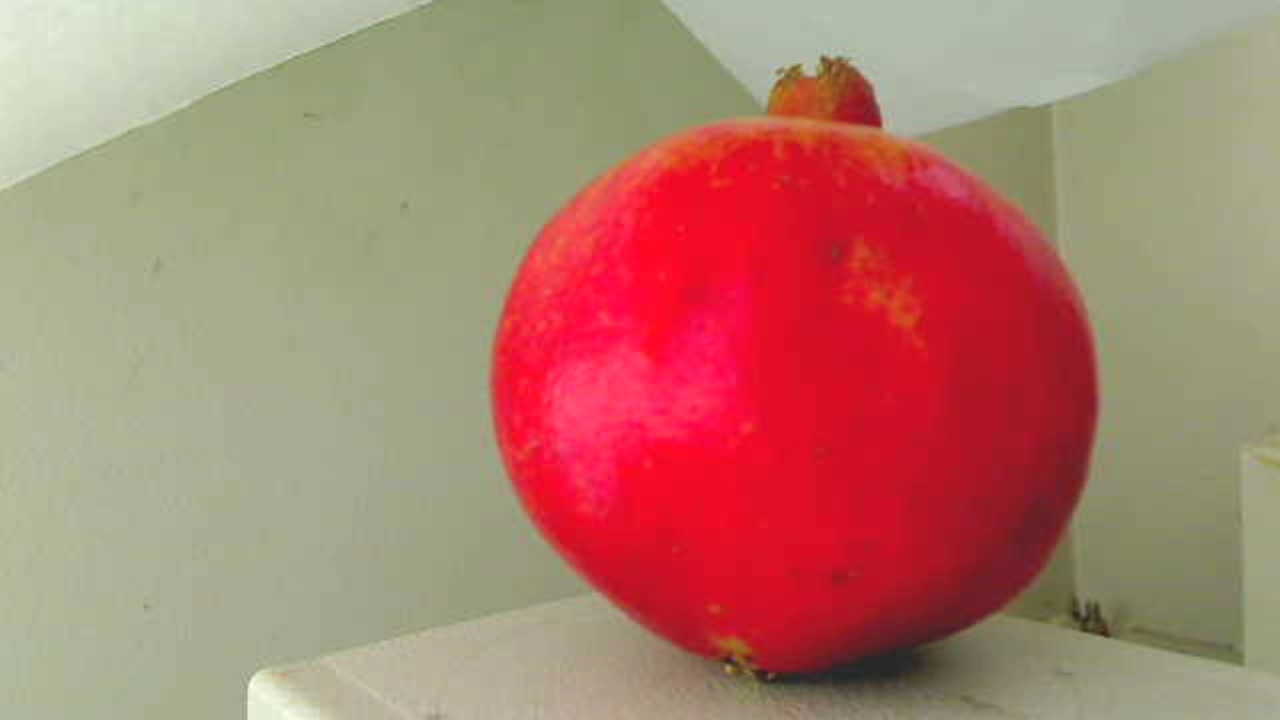
Grade: grade-2
Quality: quality-1